Westin Book Cadillac Hotel

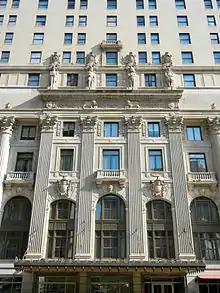
Detail of the Michigan Avenue façade

In July 2003, after years of legal battles to fully acquire the building and find a developer, the city of Detroit announced a $150 million renovation deal with Historic Hospitality Investments, a subsidiary of Kimberly-Clark, to turn the building into a Renaissance Hotel. Work started shortly after the announcement, but came to a halt in November, when construction crews discovered more damage than anticipated. The associated cost overrun caused Kimberly-Clark to back out of the deal. A new renovation plan, through the Cleveland-based Ferchill Group, was announced in June 2006, with the Book-Cadillac to become a Westin Hotel and Residences. Kaczmar Architects Inc. of Cleveland and interior design firm ForrestPerkins of Dallas oversaw the design work, and renovations took place from August 2006 to fall 2008. The Westin Book Cadillac Detroit celebrated its grand opening on October 25, 2008.